Tropical Storm Gil (2007)

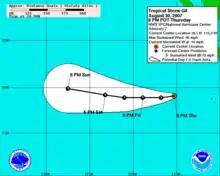
A cone visual showing the projected path of Gil From August 30 to September 4.

Tropical Storm Gil had attained peak winds reached only 40 knots and a minimum pressure of 1001 mbar at August 30 at 12:00 UTC. Thereafter, Gil experienced a period of weakening due to both shear and the cooler waters of the Pacific. The cooler waters induced a weakening which lead Tropical Storm Gil degenerating into a remnant low on September 2 at 15:00 UTC. Gil dissipated into the cool waters of the Pacific at 06:00 UTC on September 2.